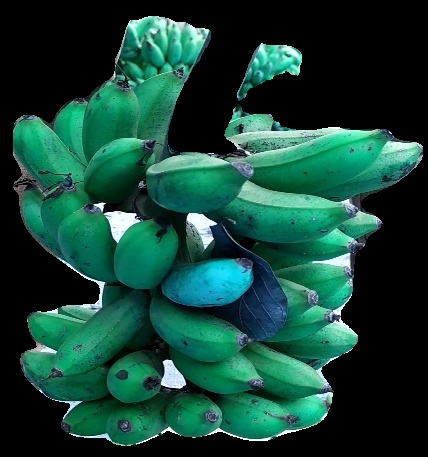
Variety: rasbale
Grade: grade3